Ramagundam

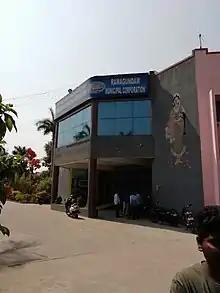
Ramagundam Municipal Corporation

The Ramagundam Municipal Corporation is the local governing body, administering the city. The municipal corporation consists of democratically elected members, is headed by a mayor and administers the city's governance, infrastructure and administration. This city is selected under central government scheme of AMRUT.